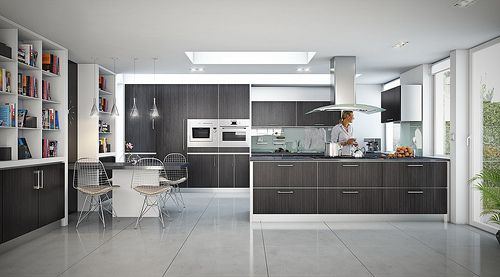
question: ここはどこですか？
answer: キッチンです。

question: 誰かいますか？
answer: 女性がいます。

question: 壁は何色ですか？
answer: 白です。

question: 椅子はいくつありますか？
answer: ４つです。

question: テーブルは何色ですか？
answer: 黒です。

question: 鍋は何色ですか？
answer: シルバーです。

question: 女性は何人いますか？
answer: 1人です。

question: テーブルの上に照明はいくつありますか？
answer: ４つです。